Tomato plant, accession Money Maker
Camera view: tilt-top (135 deg); turntable rotation: 240 degrees
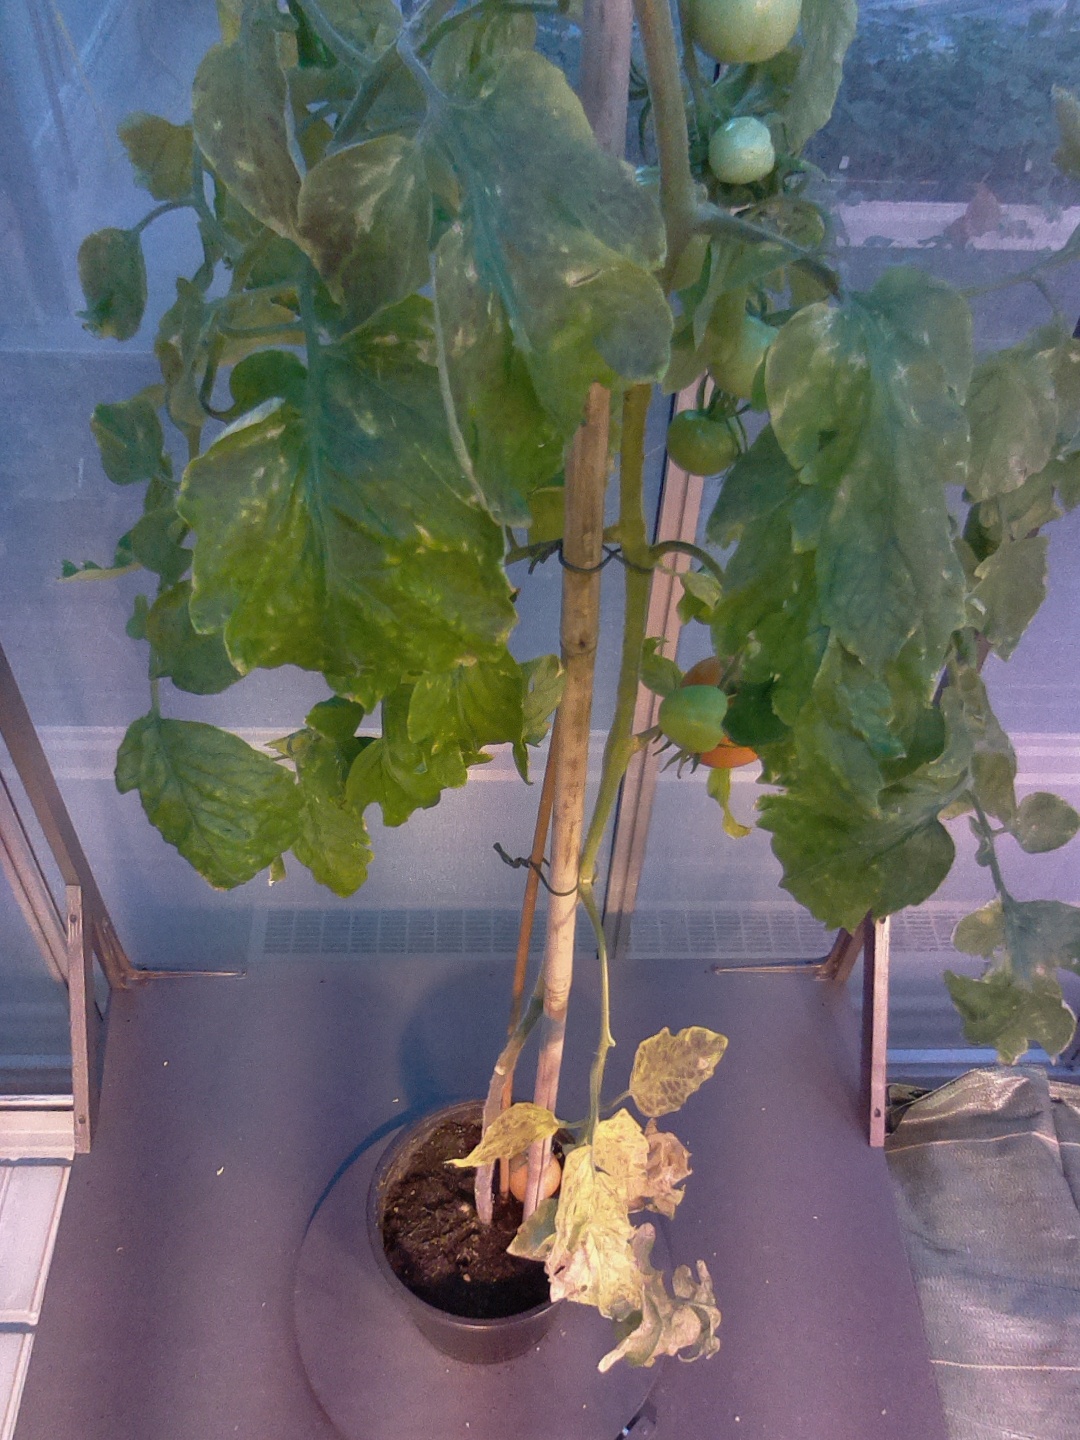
BBCH growth stage 80: fruits start showing typical ripe color (orange -> red)